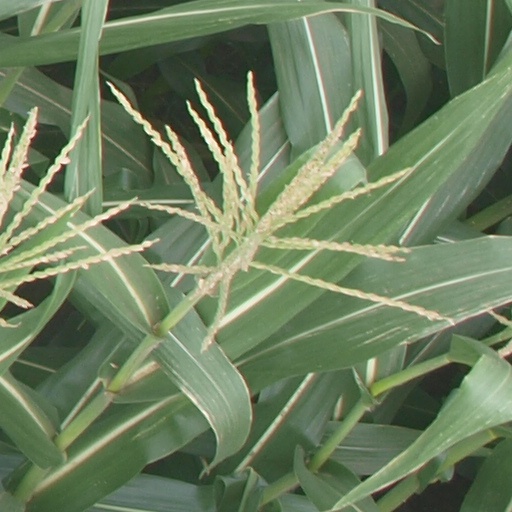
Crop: maize; corn